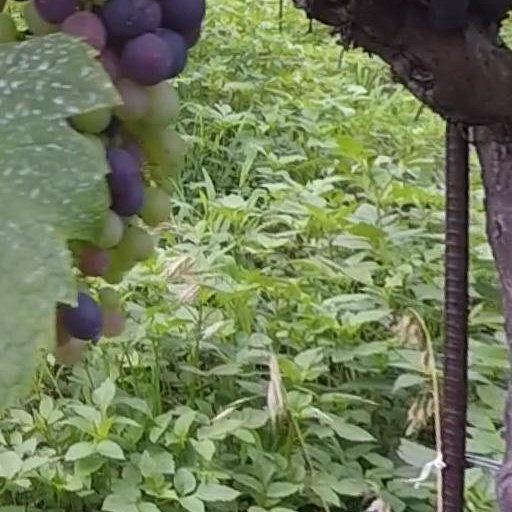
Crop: grape